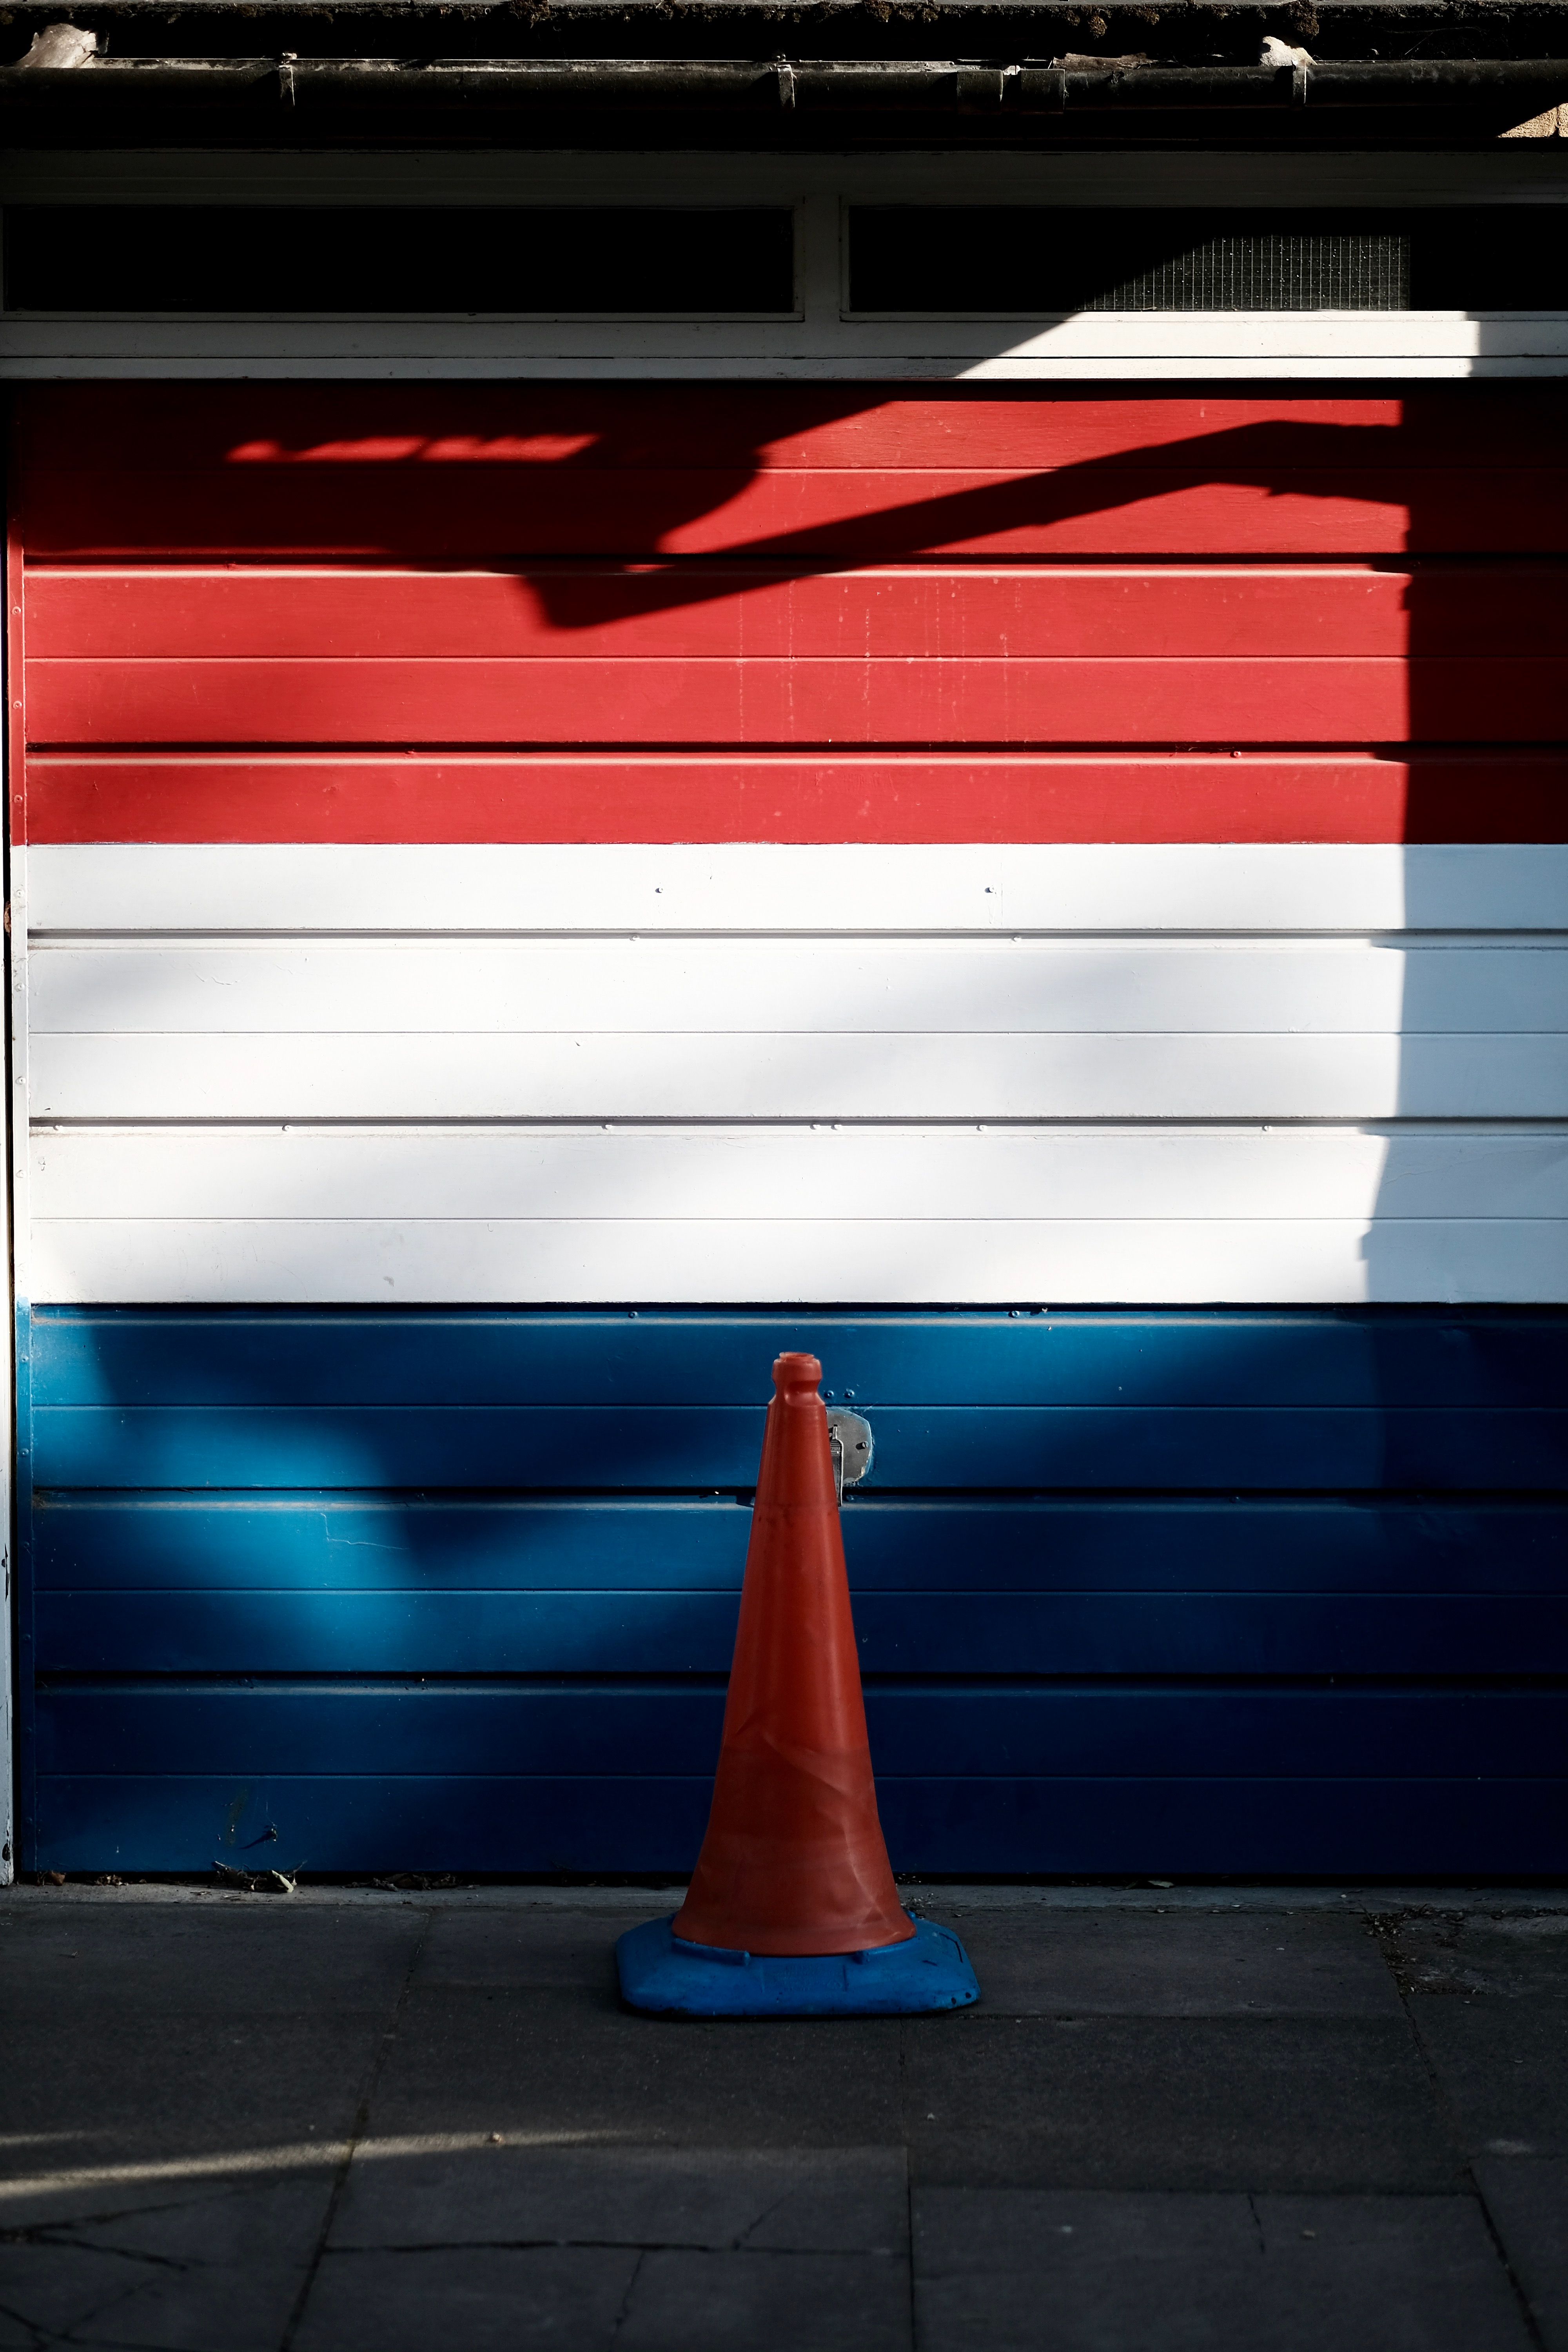
light, line, reflection, red, color, blue, black, interior design, design, shape, window covering